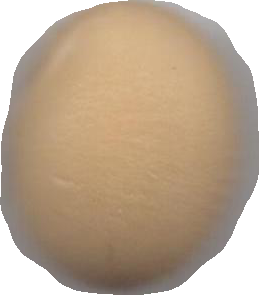
Variety: Grobogan